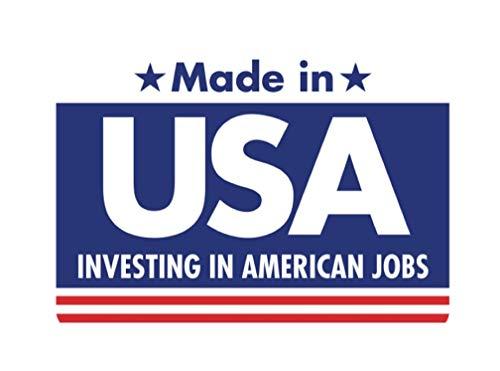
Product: Rubies Monster High 13 Wishes Catty Noir Make-Up Kit
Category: Clothing, Shoes & Jewelry | Costumes & Accessories | Kids & Baby | Girls | Accessories
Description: Monster High costumes and accessories from Rubies are officially licensed by Mattel.
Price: $11.98
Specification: ProductDimensions:18x12x3inches|ItemWeight:0.16ounces|ShippingWeight:0.32ounces(Viewshippingratesandpolicies)|DomesticShipping:ItemcanbeshippedwithinU.S.|InternationalShipping:ThisitemcanbeshippedtoselectcountriesoutsideoftheU.S.LearnMore|ASIN:B00ID0IKXI|Itemmodelnumber:35544_NS|Manufacturerrecommendedage:36months-12years